Aufeis

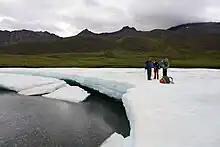
Backpackers cross a sheet of aufeis in the Anaktuvuk River Valley of Alaska

Sheets of aufeis may block stream channels and cause their flood plains to widen as spring floodwaters are forced to flow around the ice. Research on aufeis has to a large extent been motivated by the variety of engineering problems the ice sheets can cause (e.g. blocking drainages and causing flooding of roads).